William Stephen Poyntz

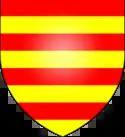
Poyntz of Cowdray Park

Poyntz was the son of William Poyntz of Midgham (d.1809) by his wife Isabella (d.1805), daughter and co-heir of Kellond Courtenay of Painsford in Devon. His father, the eldest son of the courtier and diplomat Stephen Poyntz, was a brother of Georgiana Spencer, Countess Spencer, and hence William Stephen Poyntz's paternal first cousins were George Spencer, 2nd Earl Spencer, the Duchess of Devonshire and the Countess of Bessborough. His maternal first cousins and brothers-in law (through the marriages of his sisters Isabella and Carolina) were Edmund Boyle, 8th Earl of Cork, and Vice-Admiral Sir Courtenay Boyle.